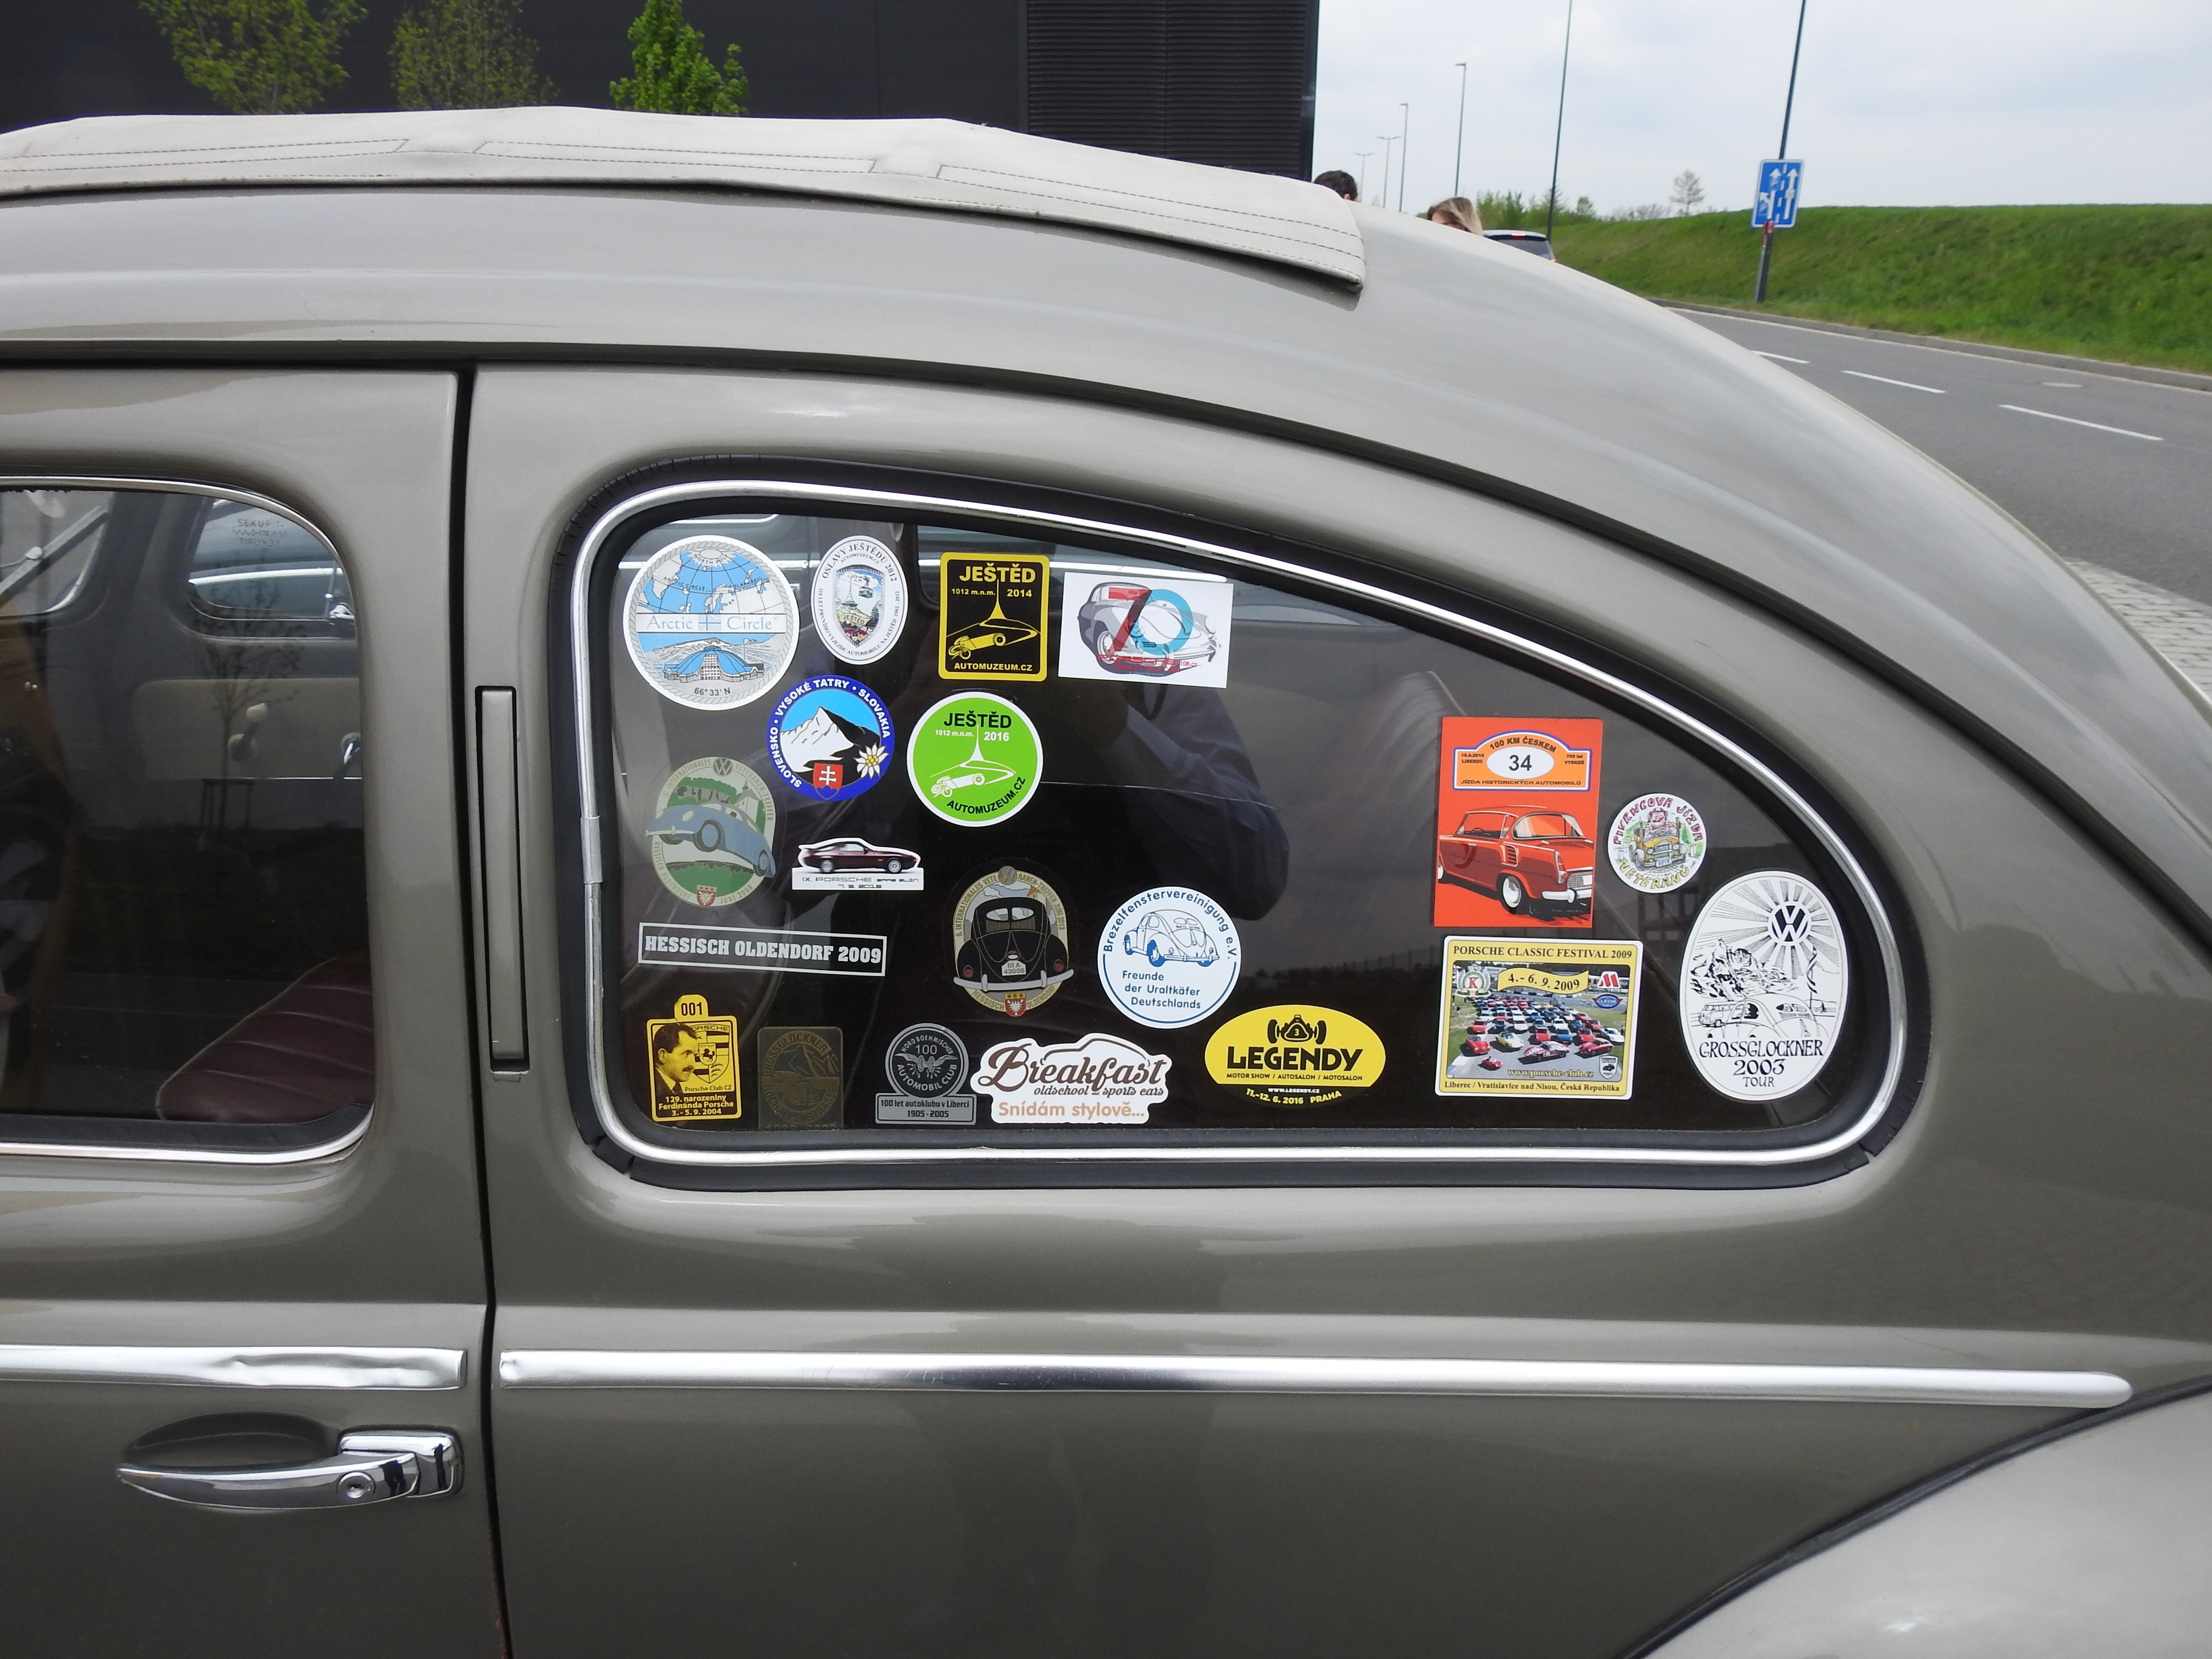
logo, motor vehicle, vehicle, car, vehicle door, transport, automotive exterior, auto part, technology, glass, window, automotive window part, windshield, plant, wheel